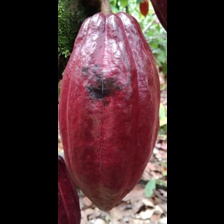
Label: phytophthora